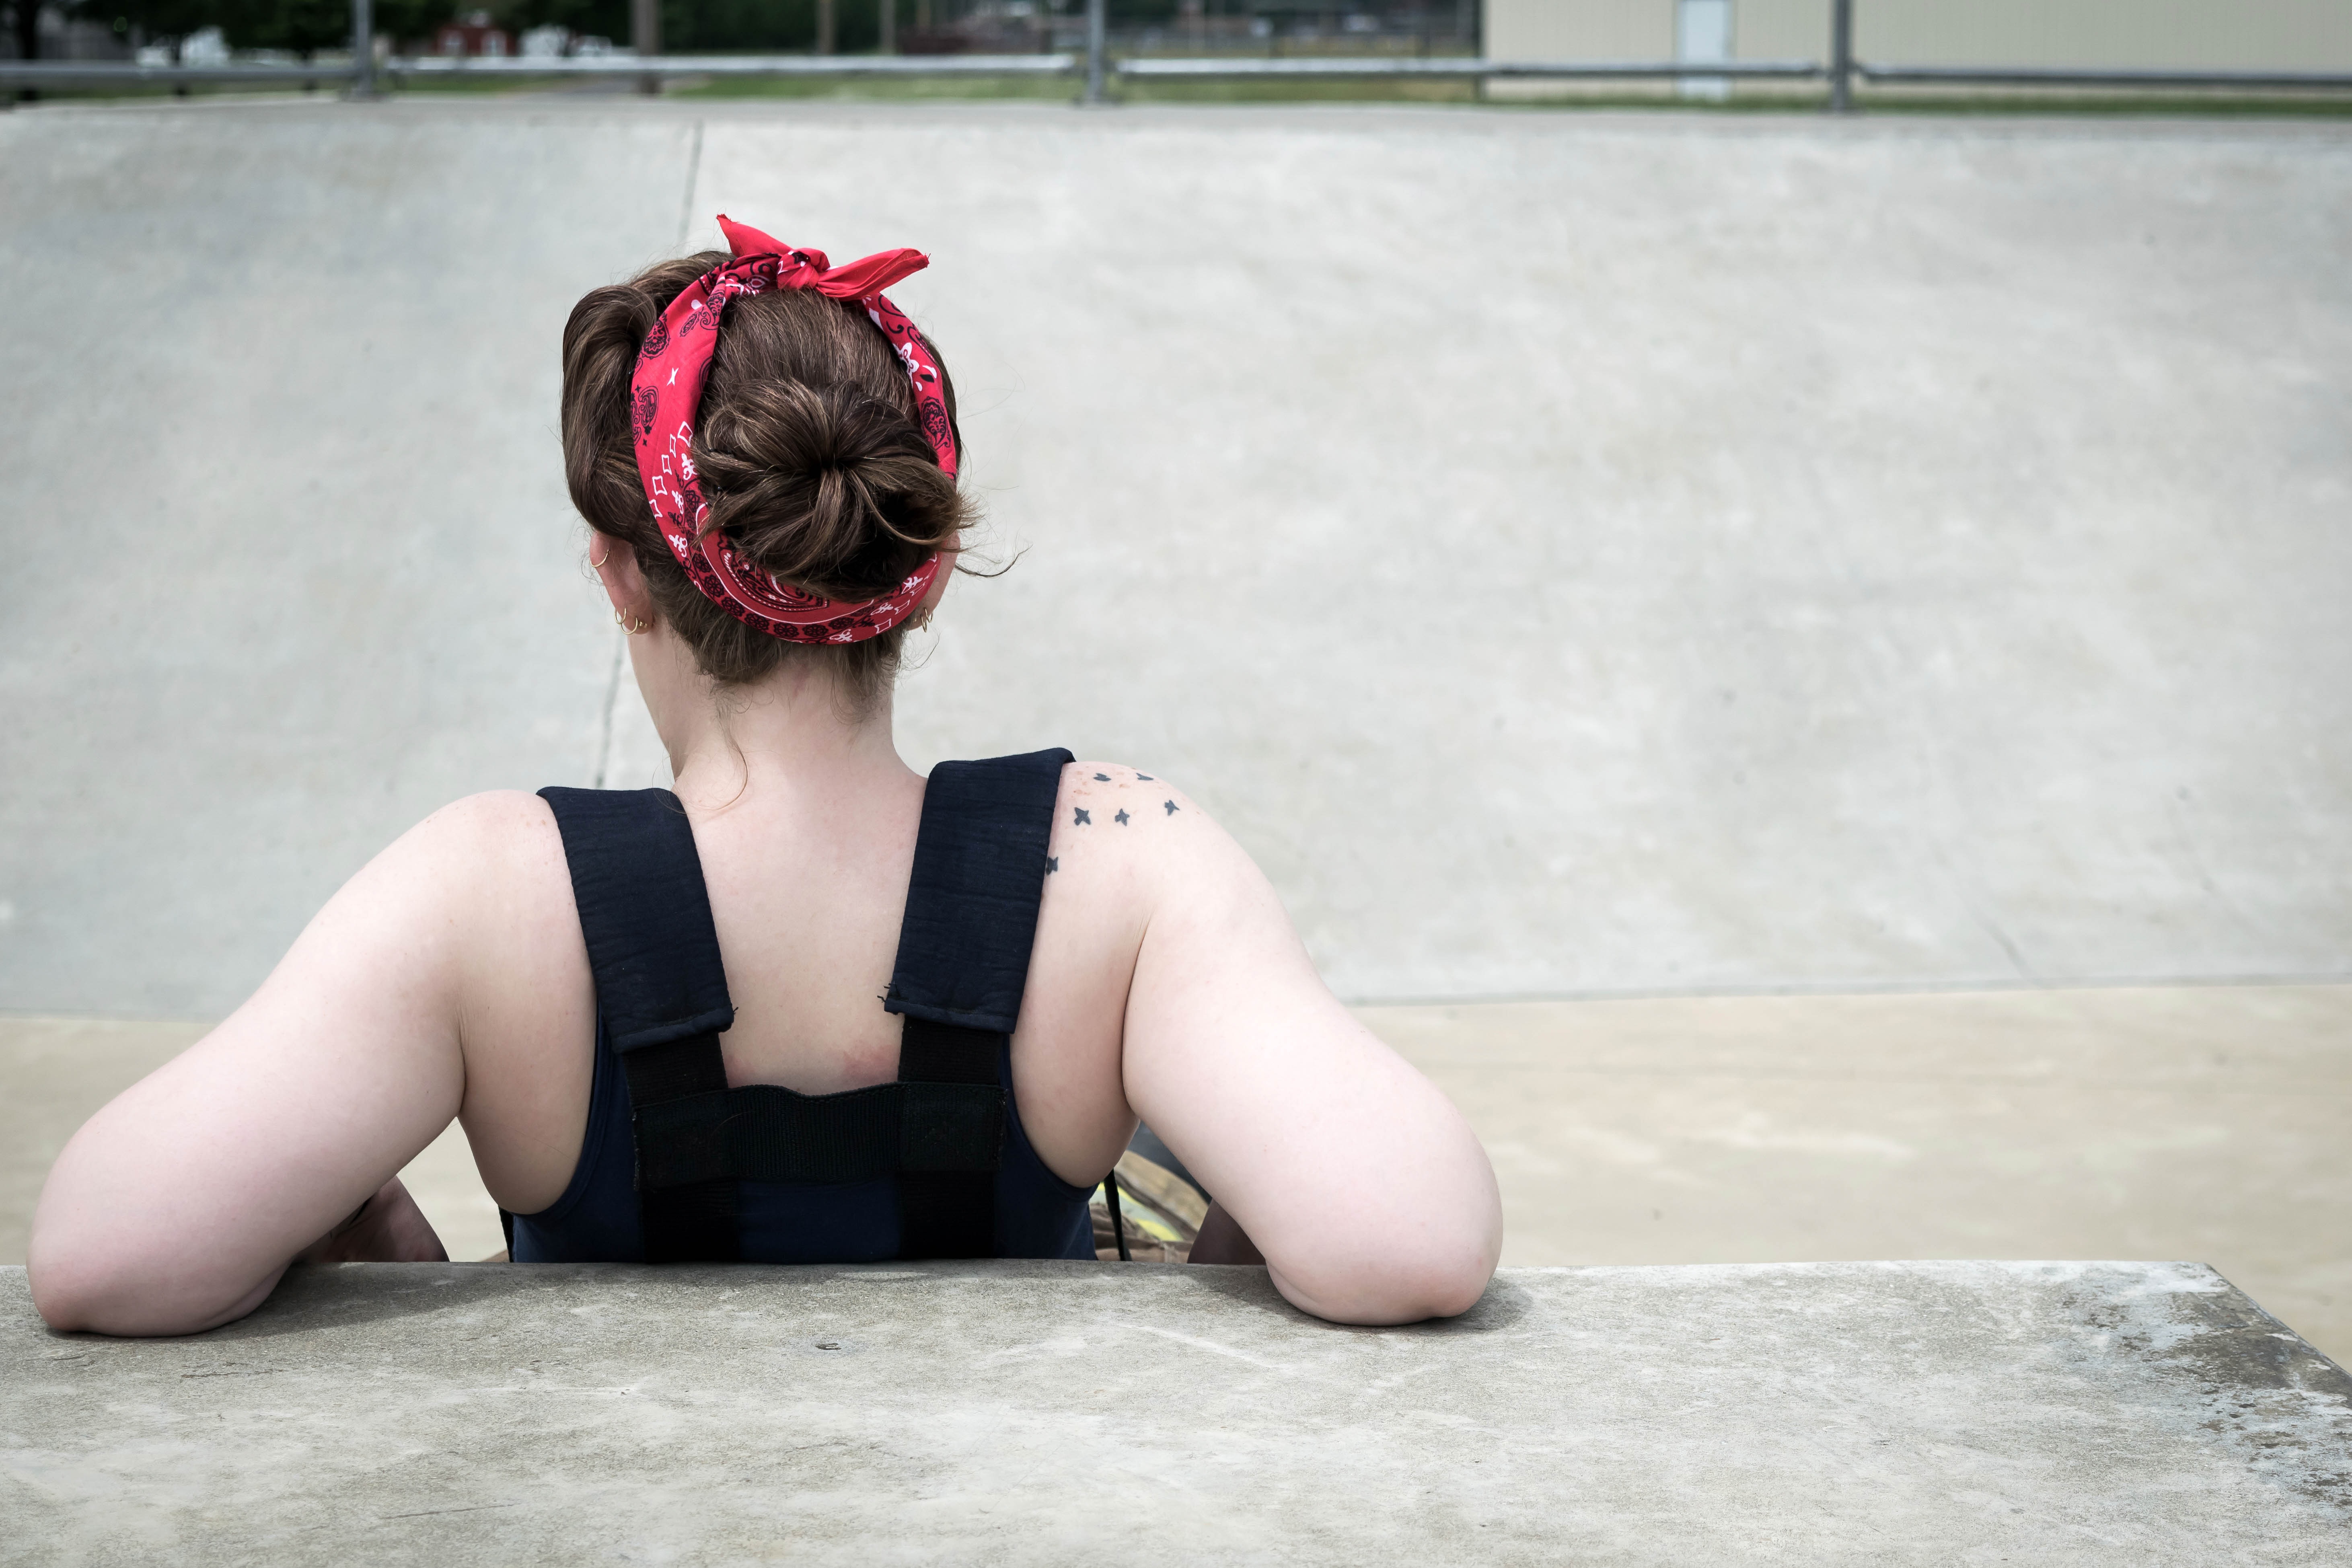
person, girl, woman, hair, white, alone, solitude, female, leg, thinking, waiting, portrait, model, young, red, peaceful, calm, fashion, blue, clothing, black, thoughtful, lady, lonely, concrete, sit, human body, one, dress, photograph, look, skin, beauty, beautiful, tattoos, image, costume, casual, depression, photo shoot, pondering, questioning, human positions